The Twilight Zone

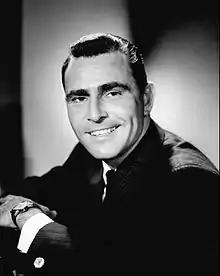

As a boy, Rod Serling was a fan of pulp fiction stories. As an adult, he sought books with themes such as racism, government, war, society, and human nature in general. Serling decided to combine these interests to broach these subjects on television at a time when they were considered taboo.